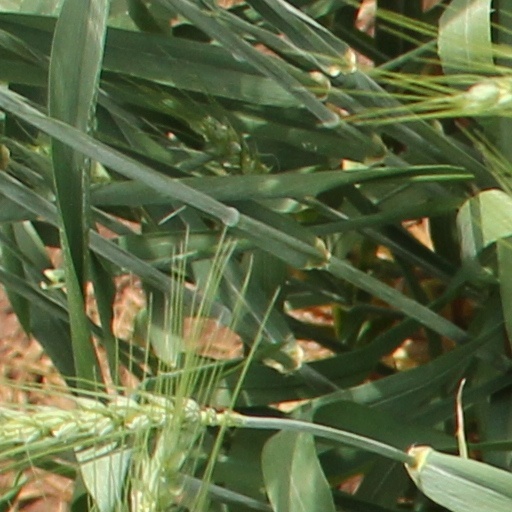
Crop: wheat